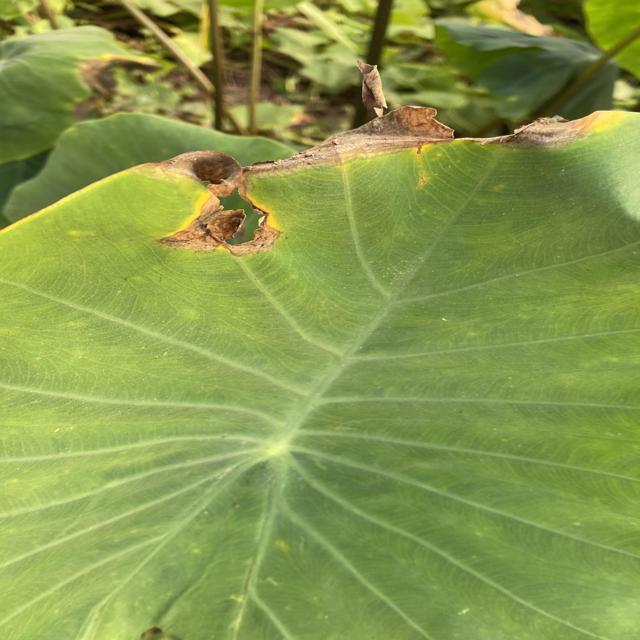
Label: Late_Blight